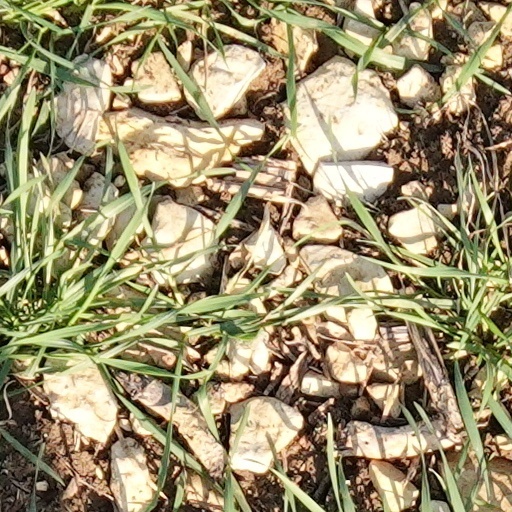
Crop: wheat